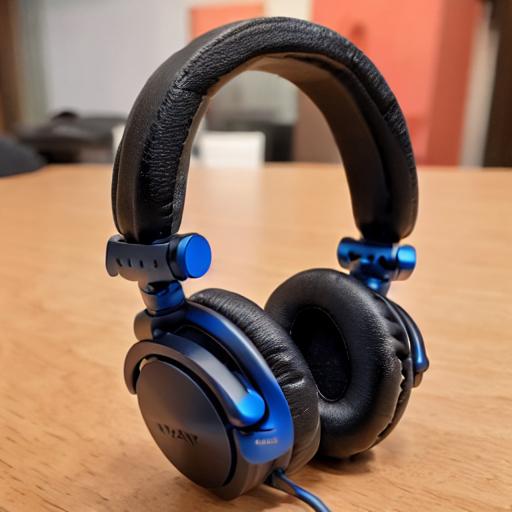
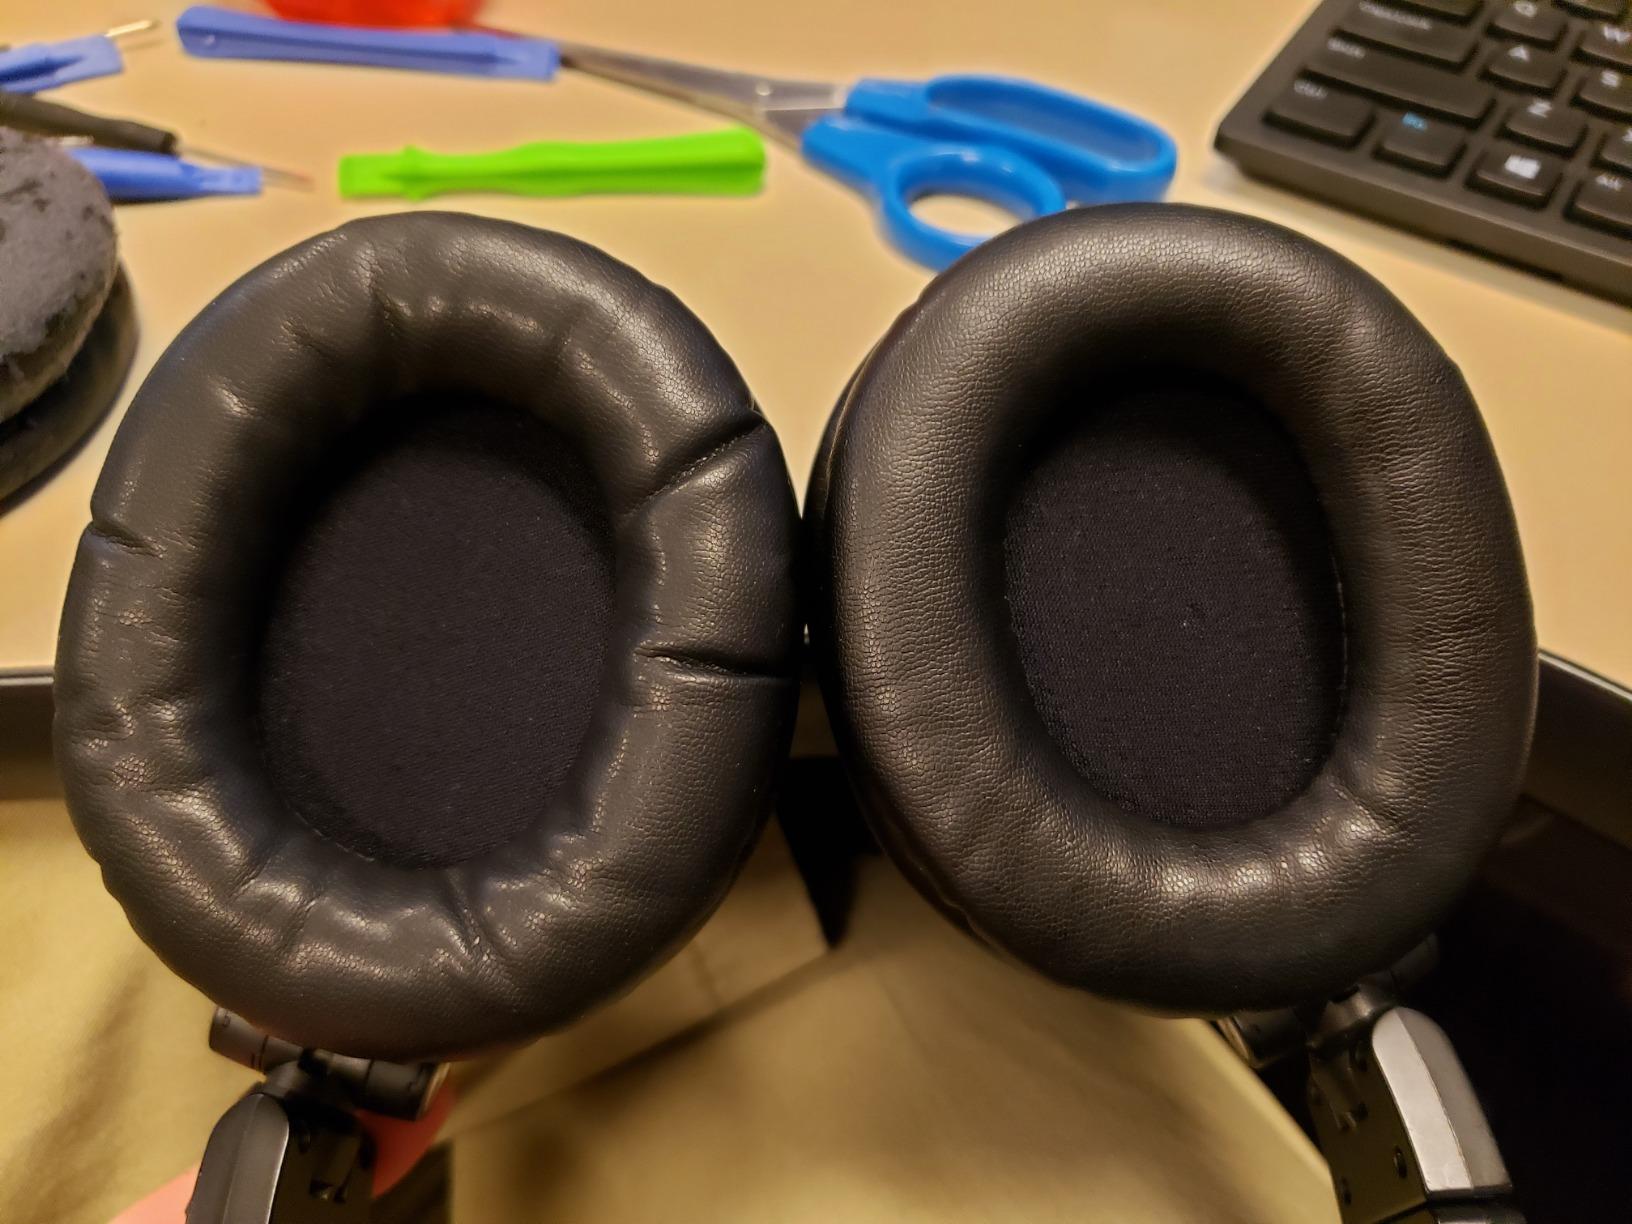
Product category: headphones
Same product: no